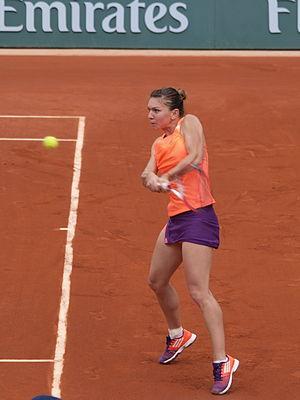
Internationaux de France de tennis, le 2 juin 2014, sur le court Philippe Chatrier